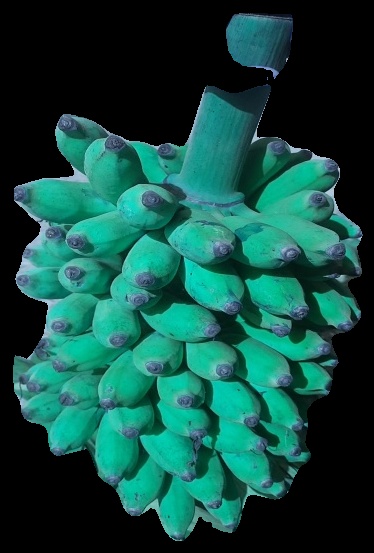
Variety: elakki-bale
Grade: grade3